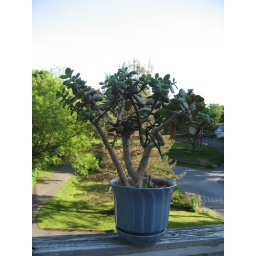
jade plant in a pot